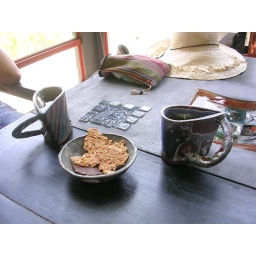
Ms Gao's mugs and some snacks. Note the slumped glass inlay in the table.